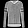
Label: Pullover